Academia de Genealogía y Heráldica Mota-Padilla

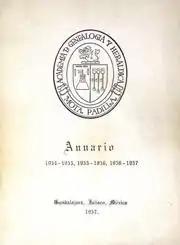
1957

The "Academia de Genealogía y Heráldica Mota-Padilla" published three volumes of "Anuario" (1943, 1955, 1957) and a "Lista de Miembros y Estatutos" (1955).